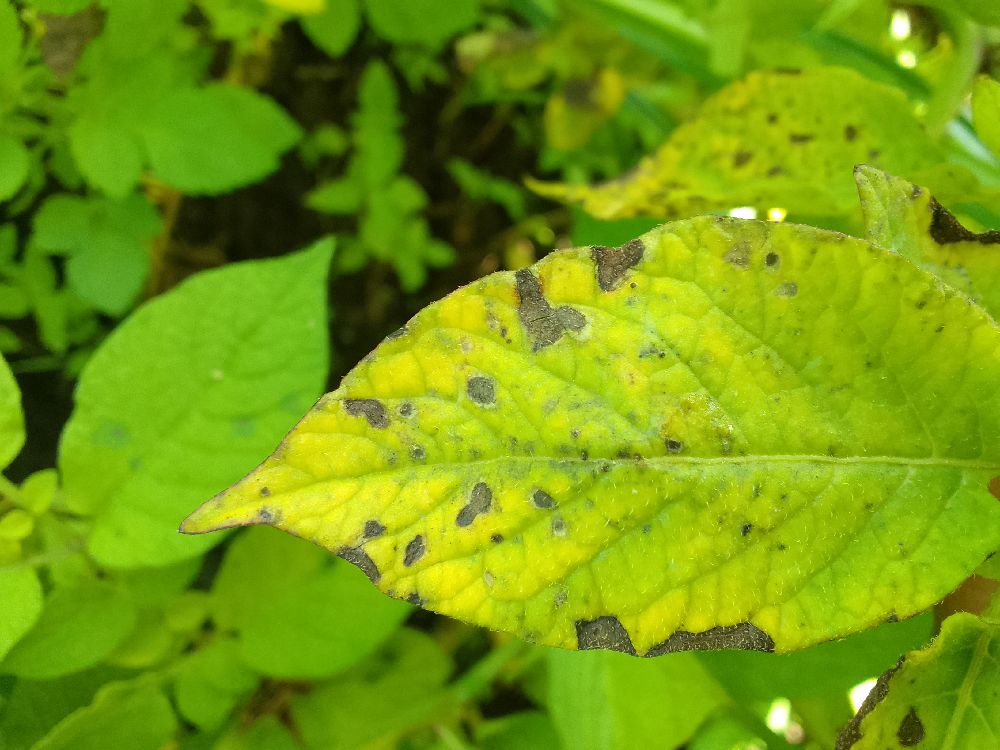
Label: Early blight